O Friend, This Waiting!

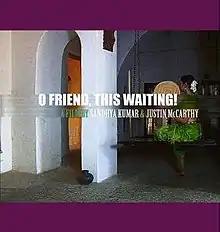

O Friend, This Waiting! is a 2012 Indian, bilingual documentary film in Telugu and English written and directed by Sandhya Kumar, based on the poetry of 17th century Telugu composer Kshetrayya. For its wholly unconventional investigation of the Devadasi tradition in Andhra, combining an appreciation of this delicate and sensuous art form